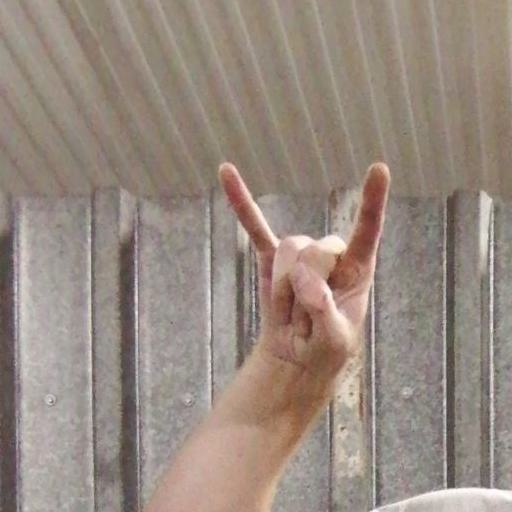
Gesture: rock